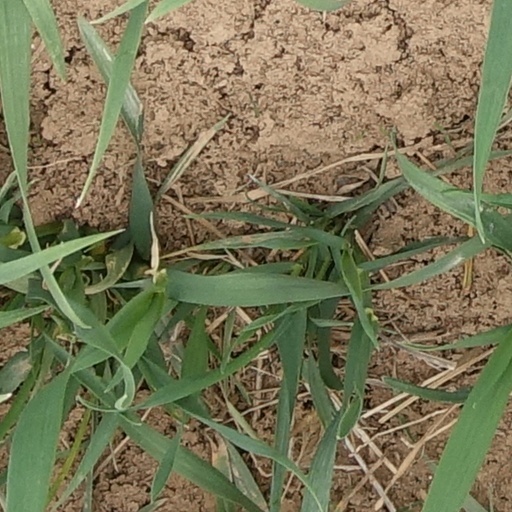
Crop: wheat